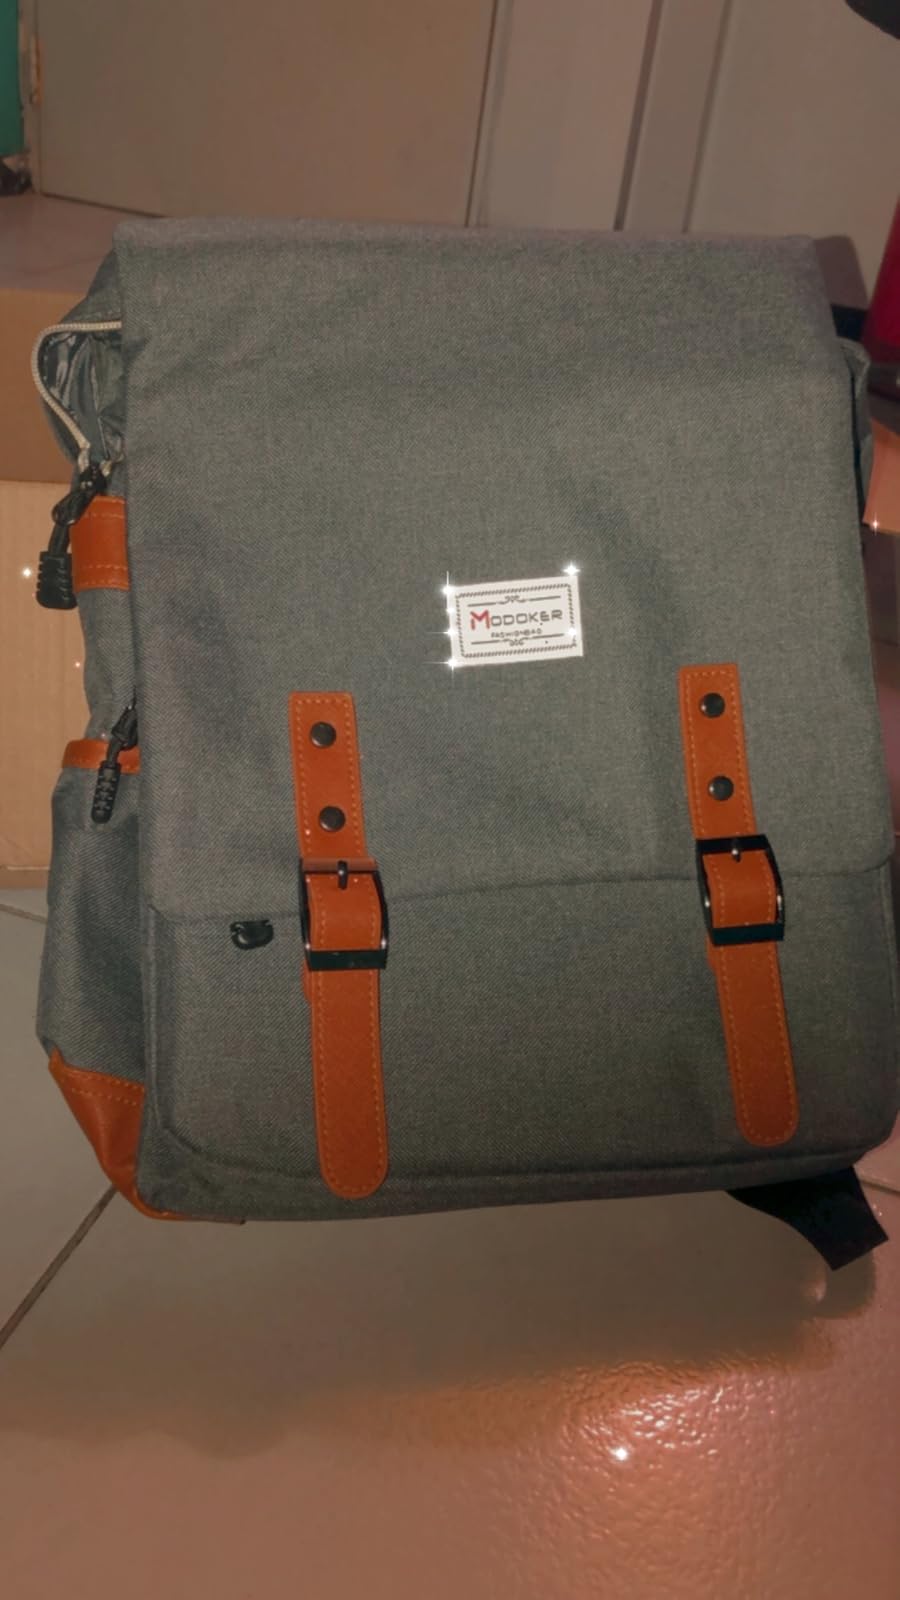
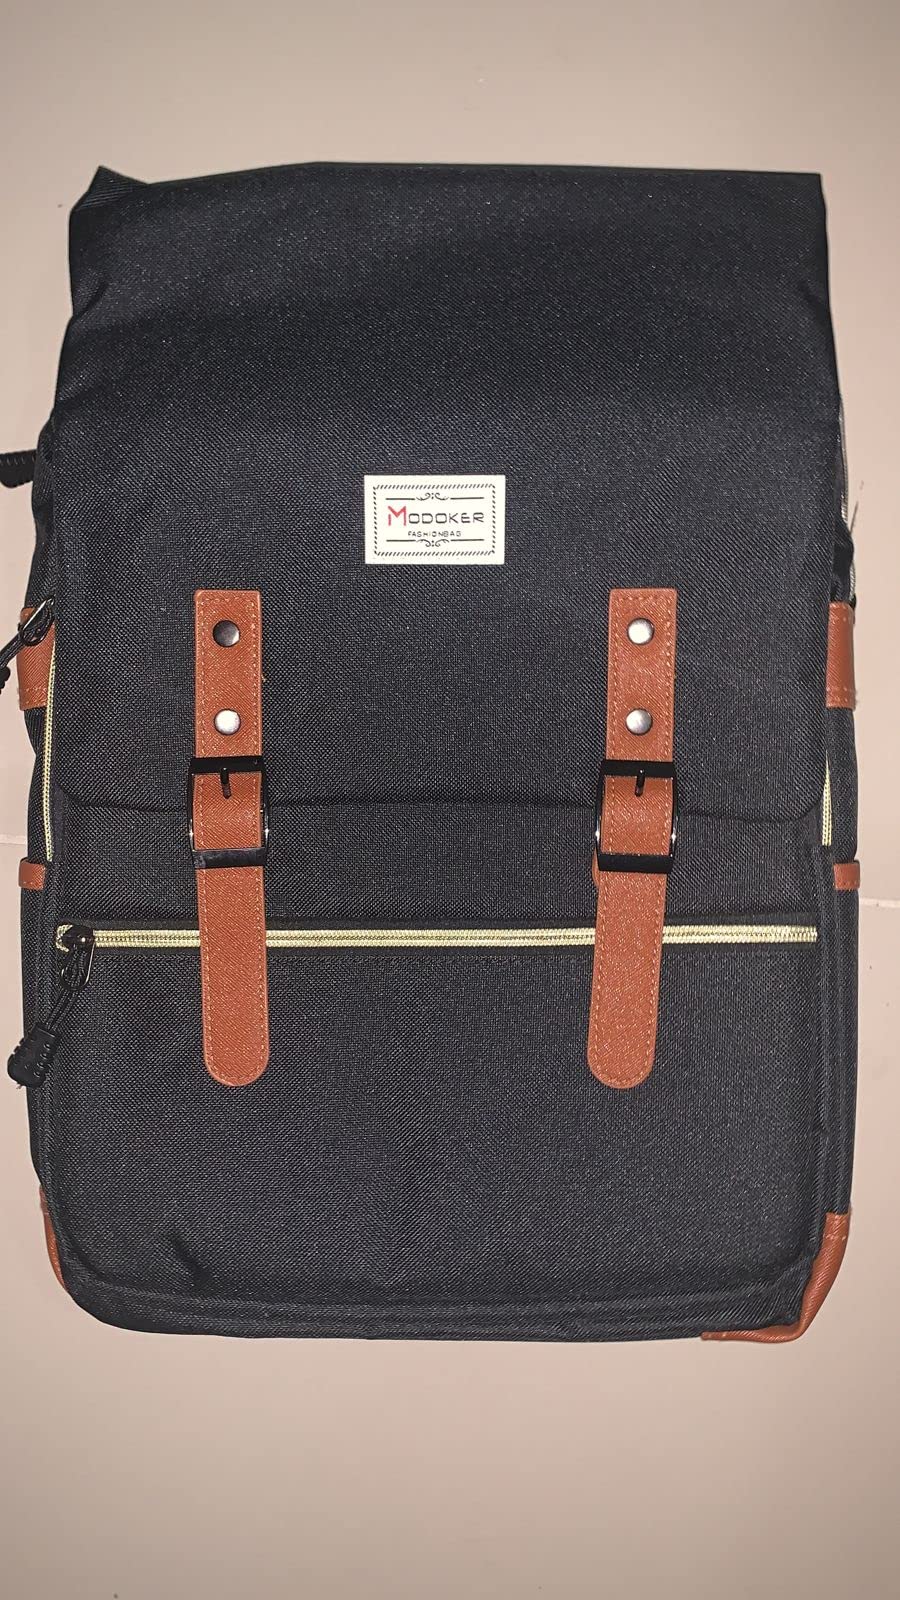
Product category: bag
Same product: no